Retford King Edward VI Grammar School

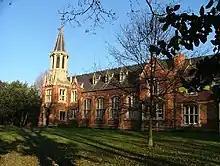
The historic Edward VI Grammar School buildings in Retford, designed by Decimus Burton

Retford King Edward VI Grammar School was a grammar school opened on London Road, Retford, Nottinghamshire, in 1857, after being moved from an older site in Chapelgate. The school closed down in 2003.